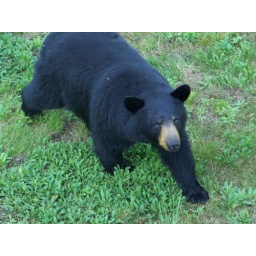
Whose been sleeping in my bed